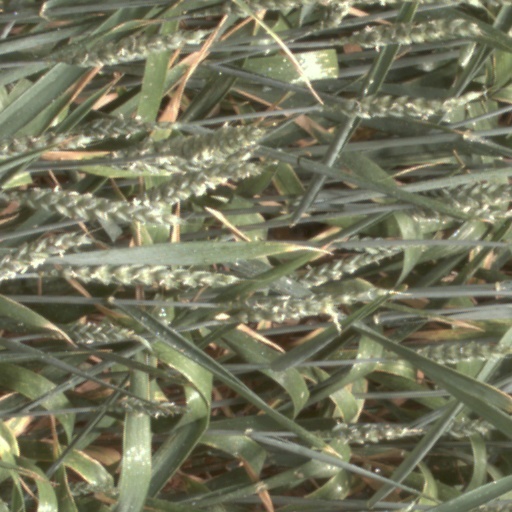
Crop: wheat